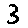
Label: 3